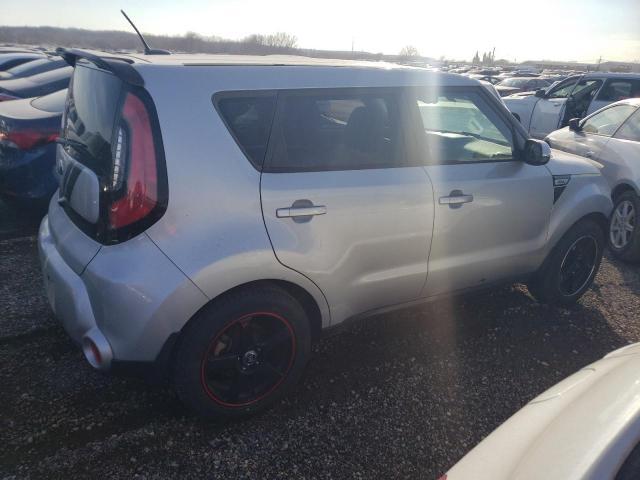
Aucun dommage détecté.
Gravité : aucun